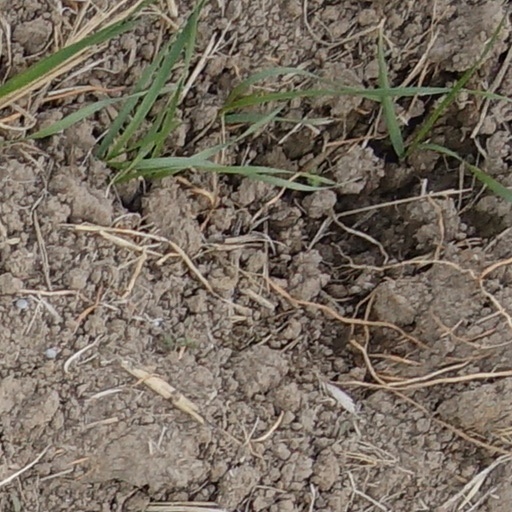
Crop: wheat